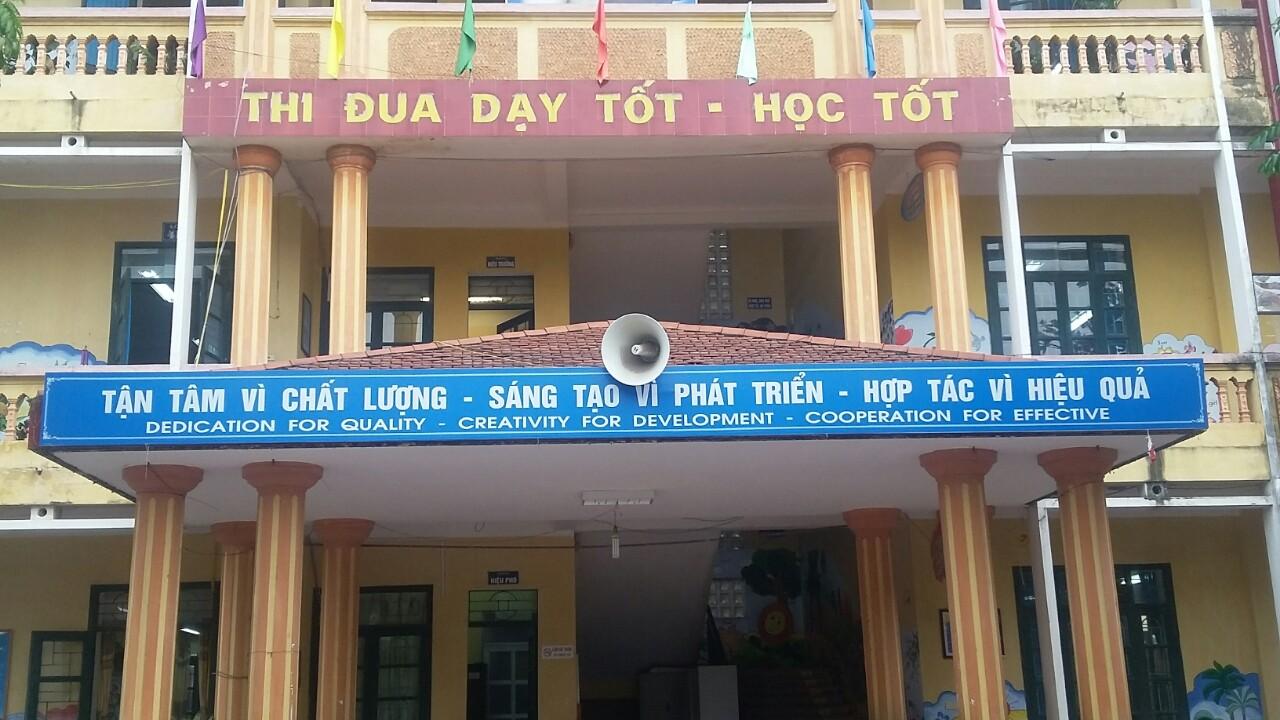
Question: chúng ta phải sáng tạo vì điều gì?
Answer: chúng ta phải sáng tạo vì phát triển